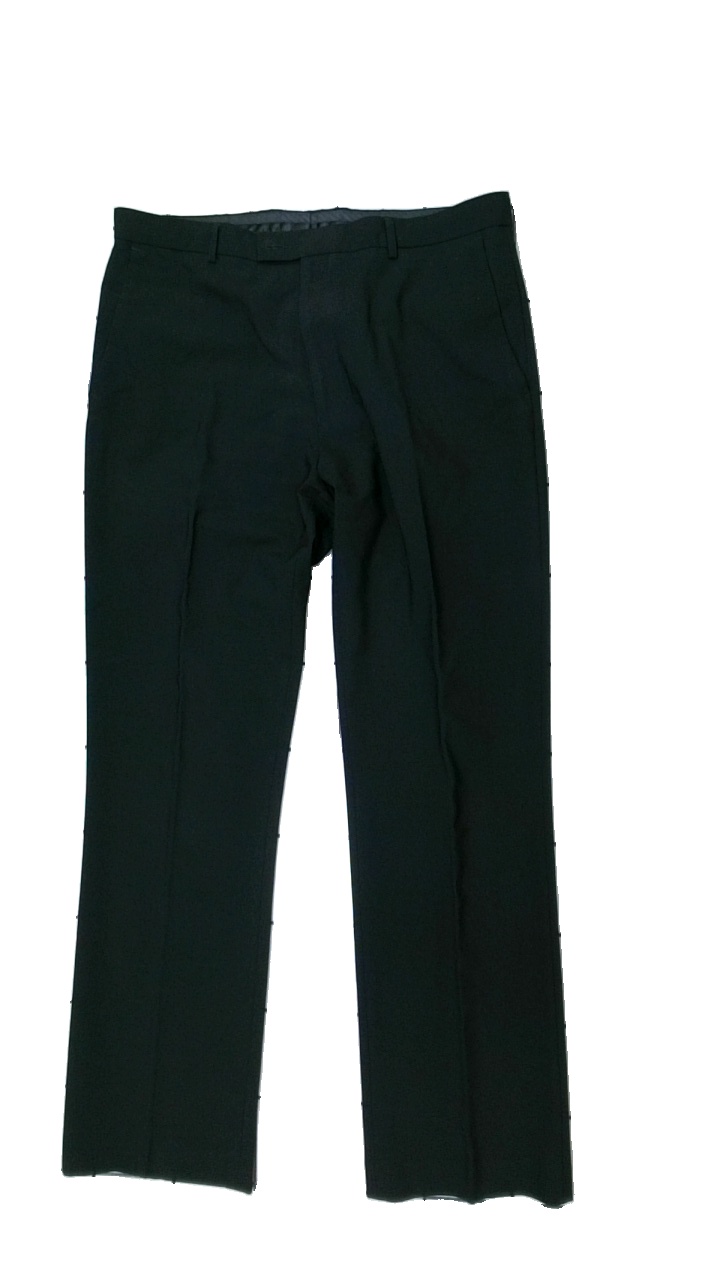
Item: Trousers (Ladies)
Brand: Madison
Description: svarta kostymbyxor
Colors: Black
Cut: Regular
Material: ?
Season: All
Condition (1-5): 5
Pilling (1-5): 5
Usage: Reuse
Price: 50-100